Cate Le Bon

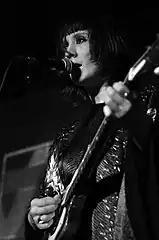
Le Bon performing at The Arch, Village Underground, London on 23 April 2012

In January 2013, Le Bon moved to Los Angeles to further her career in the US. Her third album, "Mug Museum", was released November 2013. It was produced by Noah Georgeson and Josiah Steinbrick in Los Angeles, and featured Stephen Black (bass) and Huw Evans (guitar). During that year, she provided guest vocals on two albums: the track "Slow Train" from Kevin Morby's debut album "Harlem River" and "4 Lonely Roads" from Manic Street Preachers's album "Rewind the Film".